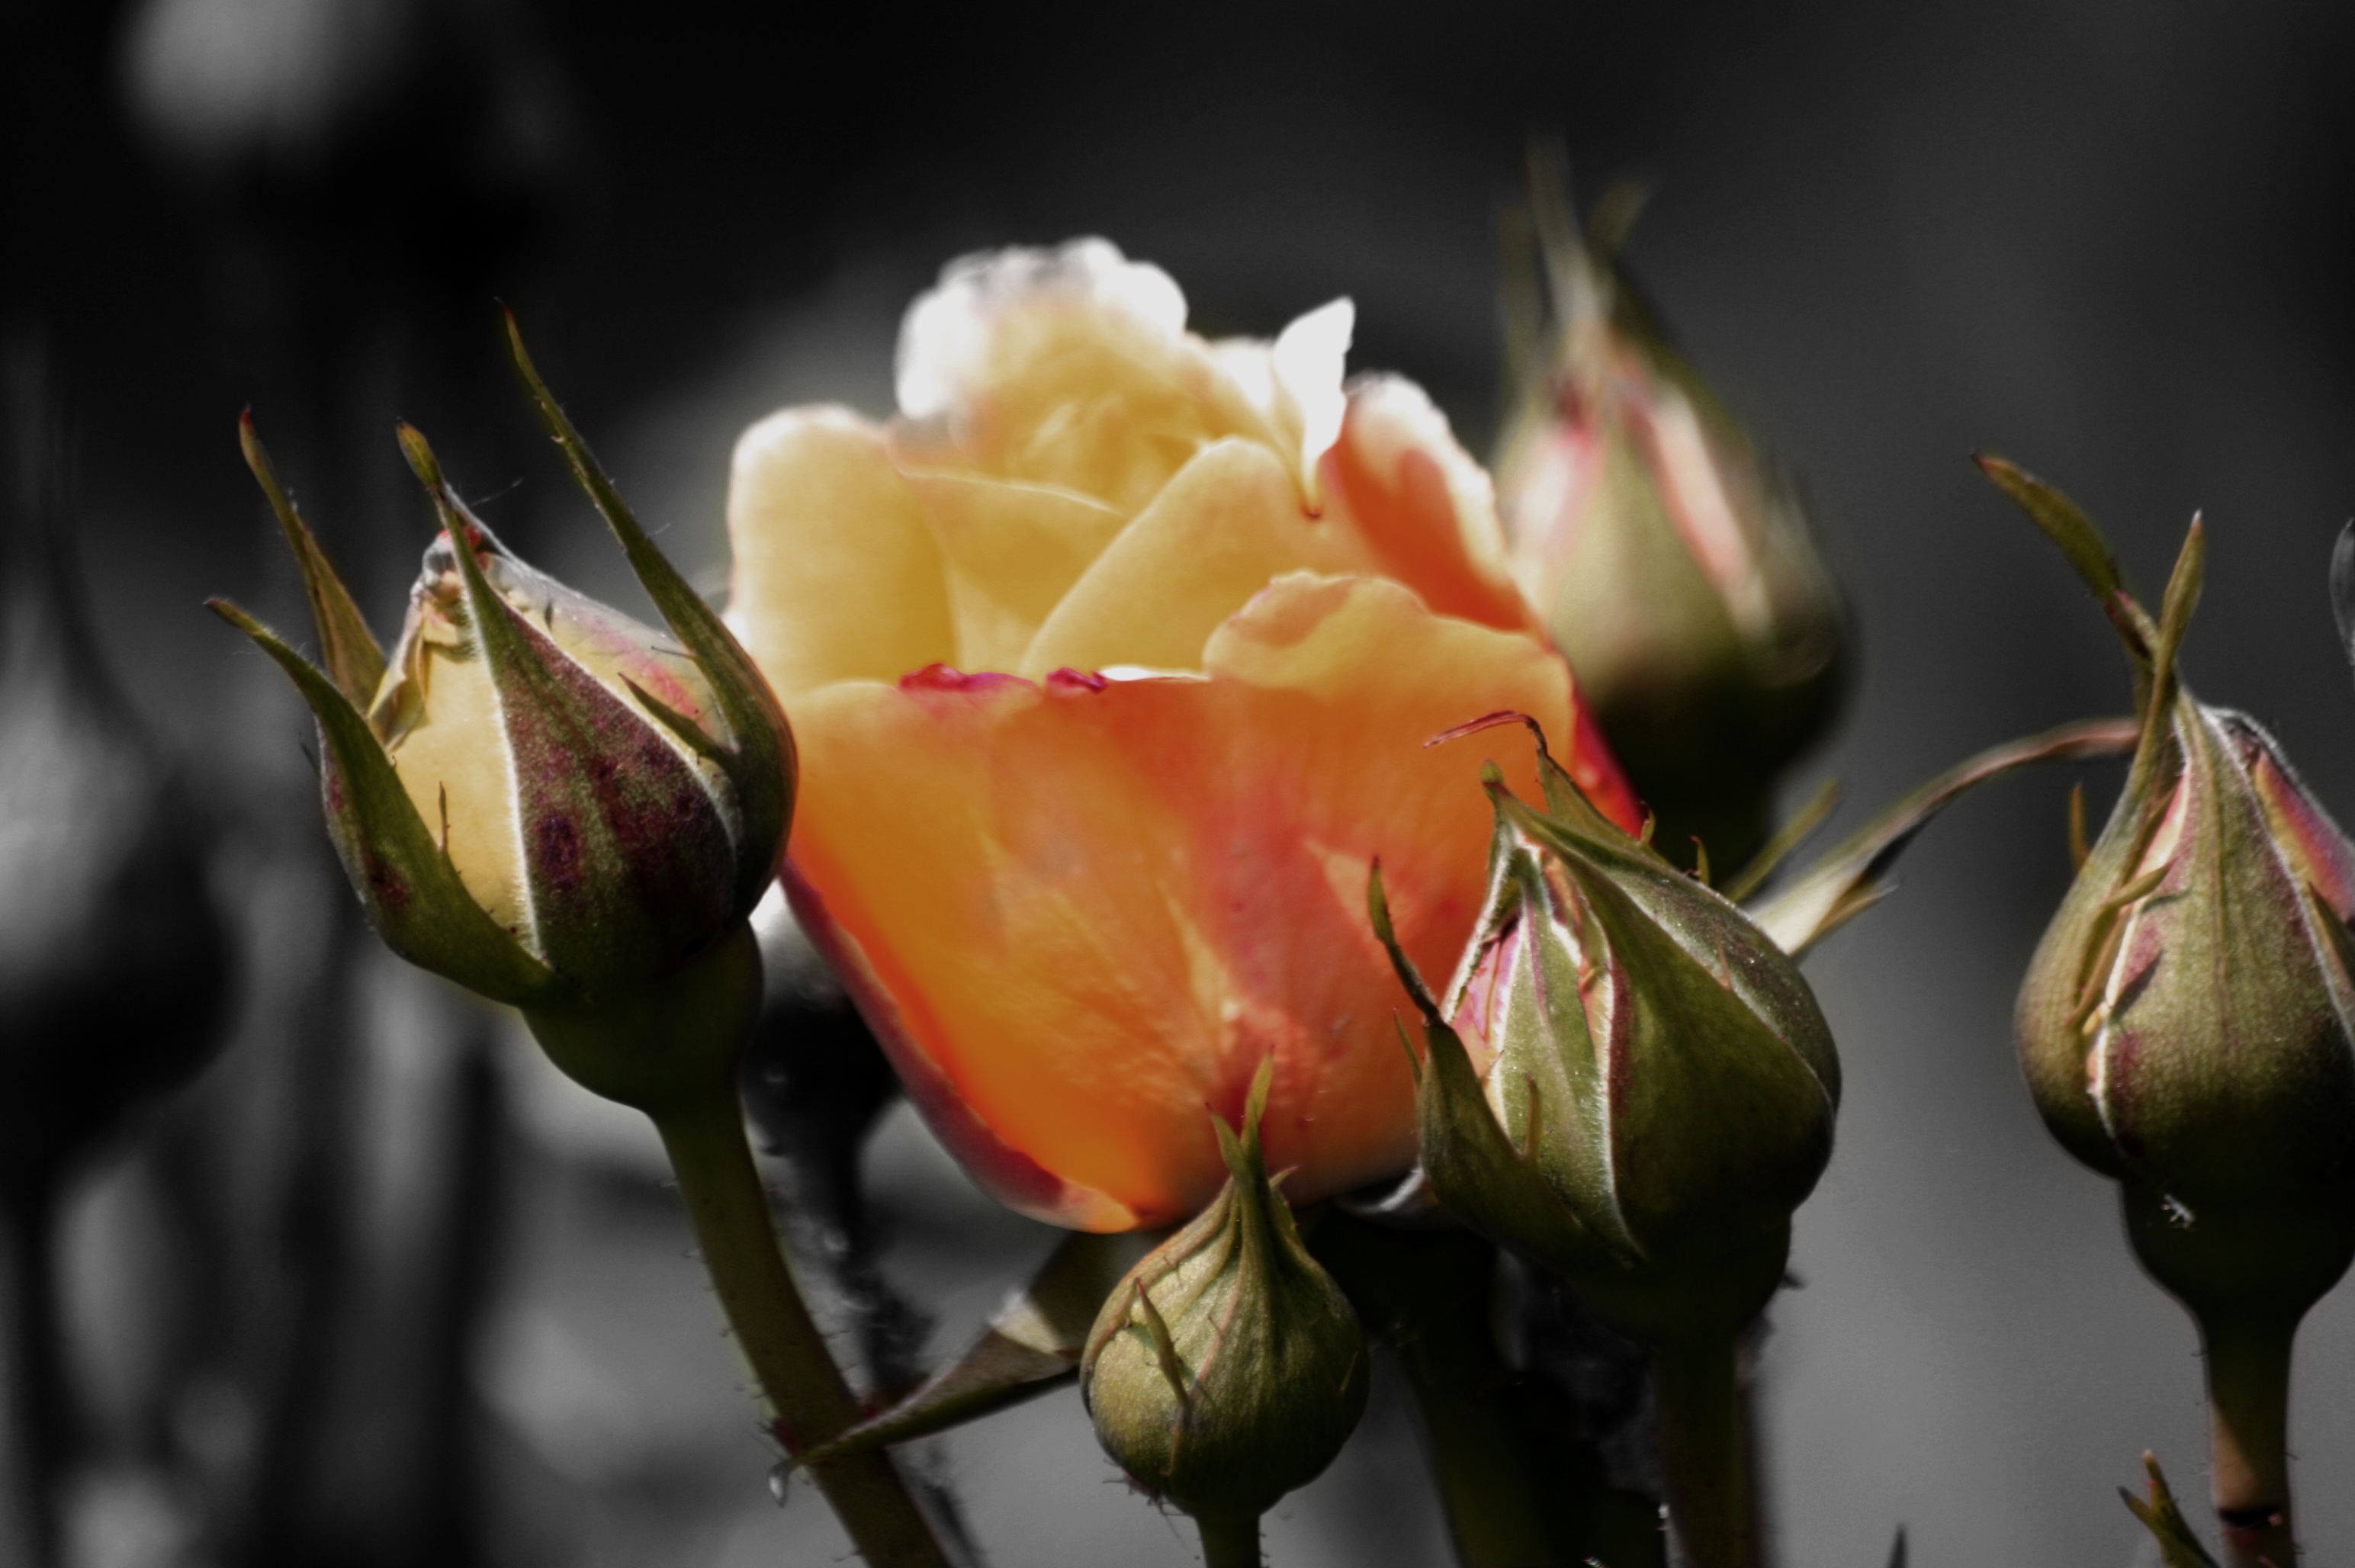
blossom, black and white, plant, flower, petal, bloom, rose, orange, color, botany, yellow, flora, close up, bud, rose bloom, macro photography, flowering plant, plant stem, land plant